Motor Trend Group

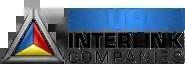
Source Interlink logo

Source Interlink was an American magazine publishing and logistics company. It owned Source Interlink Distribution and Motor Trend Group. It maintained a strong position in automotive and action sports media, publishing a variety of magazines including "Motor Trend", "Hot Rod", and the "Transworld" titles.